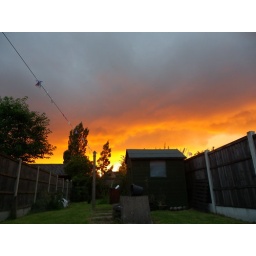
Apparently the brown, red and orange colours are caused by dust and pollution in the atmosphere...